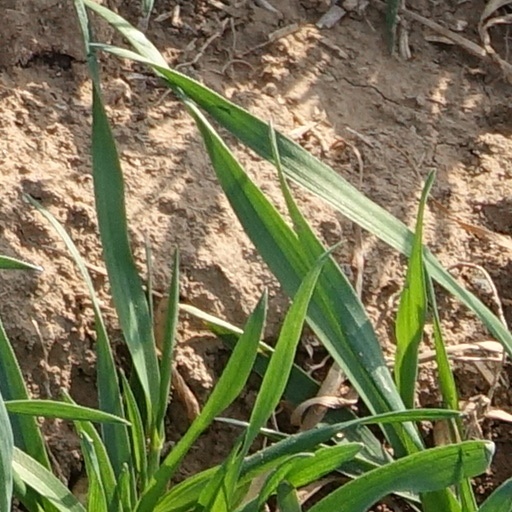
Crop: wheat